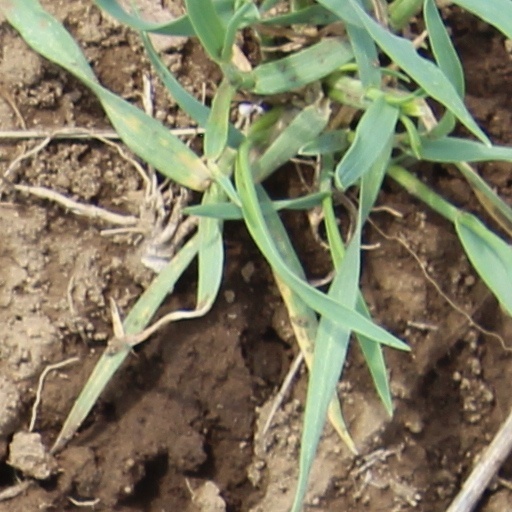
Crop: wheat